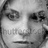
Emotion: sad